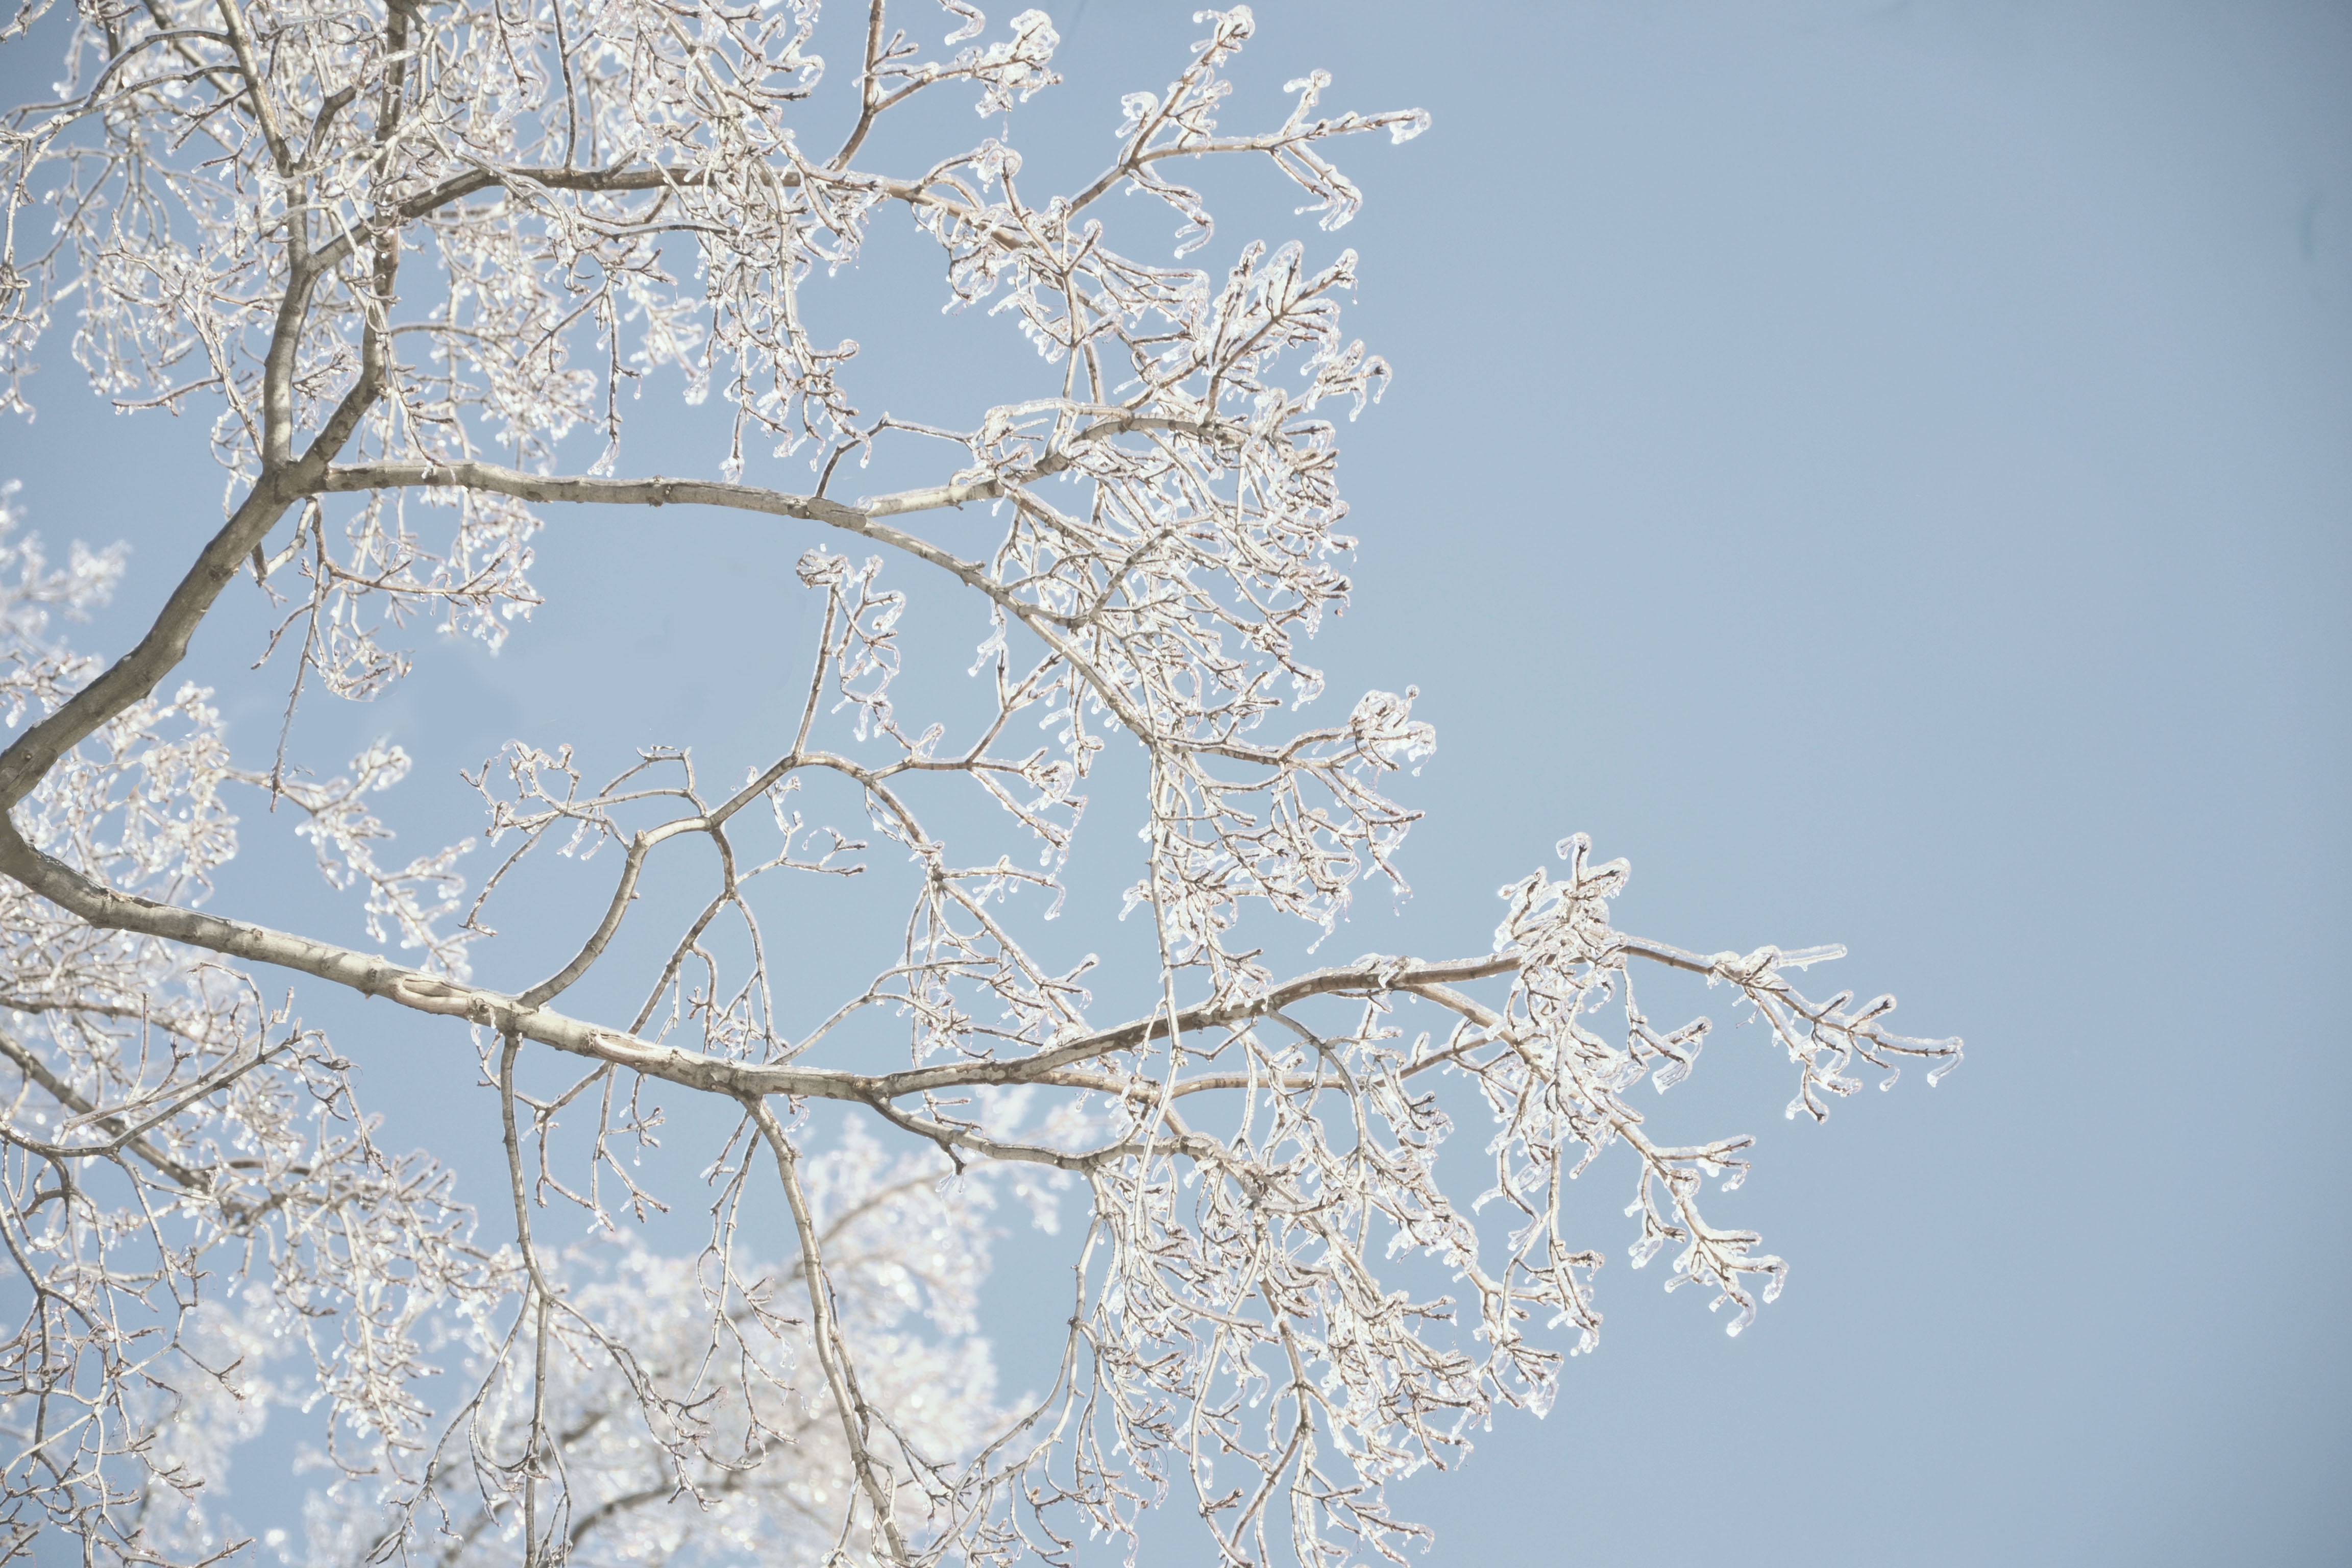
tree, branch, blossom, snow, winter, plant, flower, frost, ice, spring, season, cherry blossom, twig, freezing